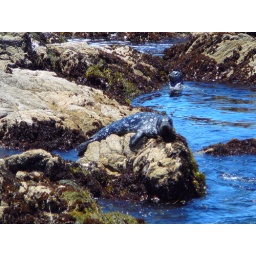
Sea lions on the rocks and in the water